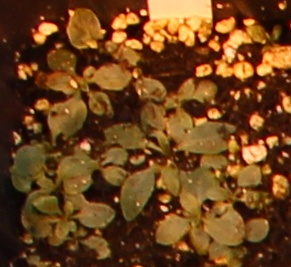
Label: Horseweed